Mount Hiei

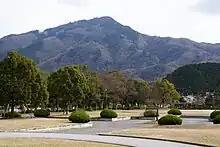
West side

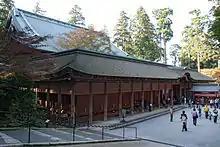
Famous temple Enryaku-ji

The temple of Enryaku-ji, the first outpost of the Japanese Tendai (Chin. Tiantai) sect of Buddhism, was founded atop Mount Hiei by Saichō in 788 and rapidly grew into a sprawling complex of temples and buildings that were roughly divided into three areas: